No. 92 Squadron RAF

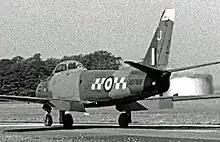
No. 92 (F) Squadron Canadair Sabre F.4 "XD769" in 1955 wearing the squadron's red and yellow check markings on its fuselage

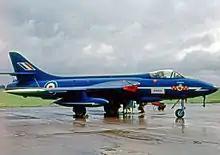
Hawker Hunter F.6 "XG189" of No. 92 (F) Squadron's "Blue Diamonds" aerobatic team in 1962.

Following the cessation of hostilities, No. 92 Squadron was disbanded at Zeltweg in Austria on 30 December 1946. No. 91 Squadron was disbanded on 31 January 1947 at RAF Acklington and re-numbered as No. 92 (Fighter) Squadron as part of RAF Fighter Command with the Gloster Meteor F.3. The Squadron relocated to RAF Duxford on 15 February 1947 before moving onto RAF Linton-on-Ouse in October 1949. It went on a goodwill tour of Scandinavia in 1949. Subsequently, equipped with the Meteor F.8, it received the Canadair Sabre F.4 in February 1954, becoming part of the only Sabre wing in Fighter Command alongside No. 66 Squadron, before getting the Hawker Hunter F.4 in April 1956 while based at RAF Linton-on-Ouse. Throughout this period, No. 92 (F) Squadron was also based at RAF Middleton St. George, RAF Thornaby and RAF Leconfield.